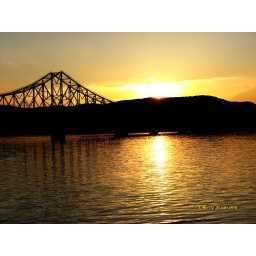
The Van Horne bridge and the Gaspe mountains silhouetted in the golden glow of a spring sunset.